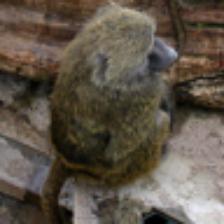
Label: NonHuman